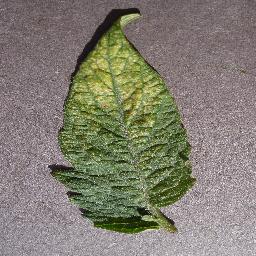
Label: Tomato___Spider_mites Two-spotted_spider_mite